Samrat Ashoka

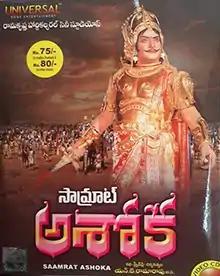
DVD Cover

Samrat Ashoka is a 1992 Indian Telugu-language historical drama film written, produced and directed by N. T. Rama Rao under his Ramakrishna Horticultural Cine Studios banner. The film stars Rama Rao in the title role, alongside Vani Viswanath, Mohan Babu, Gummadi, Satyanarayana, and Ranganath. The music was composed by M. S. Viswanathan. Despite its grandeur and historical subject, the film was a box office failure.